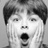
Emotion: surprise